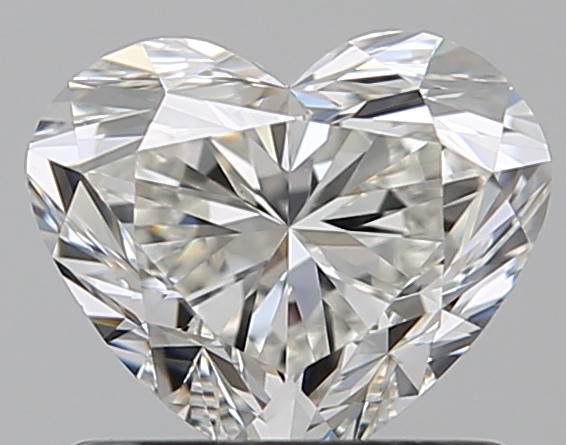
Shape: heart
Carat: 0.9
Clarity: VS1
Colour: I
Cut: VG
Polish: EX
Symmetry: VG
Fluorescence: F
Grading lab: GIA
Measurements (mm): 5.58 x 6.62 x 3.98